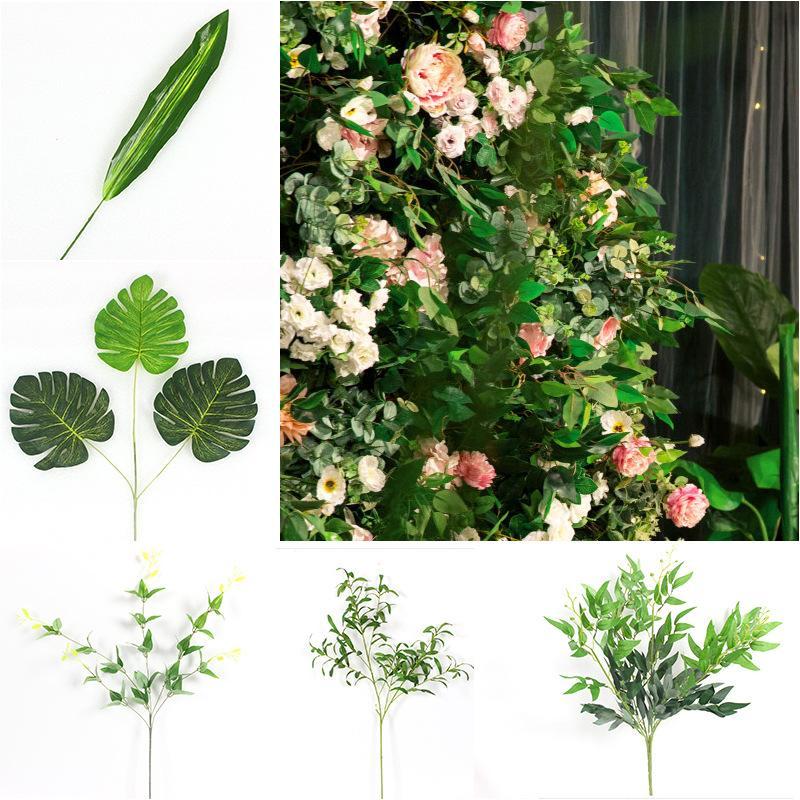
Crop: apple
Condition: healthy